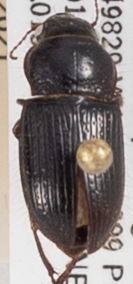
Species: Piosoma setosum
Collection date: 2021-09-01
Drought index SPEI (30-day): -1.166
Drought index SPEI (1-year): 0.17
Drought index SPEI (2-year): -0.51